Equator-S

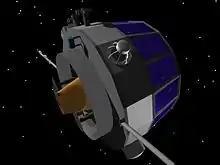
Computer generated image of the Equator-S satellite (NASA).

Equator-S was a low-cost mission, launched with the intention to study the Earth's magnetosphere around the equator at heights lower than 67,000 km. It was located in a near-equatorial orbit, which gave Equator-S the ability to make unique observations about the interaction between the magnetosphere and interplanetary space. Equator-S had a very high spin rate and was launched on an Ariane 4 rocket on 2 December 1997.